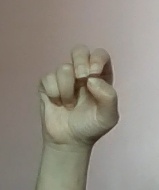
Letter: gaaf